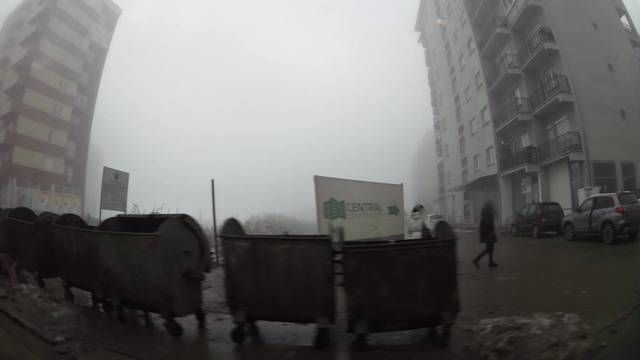
Region: Serbia
Coordinates: 42.642, 21.153